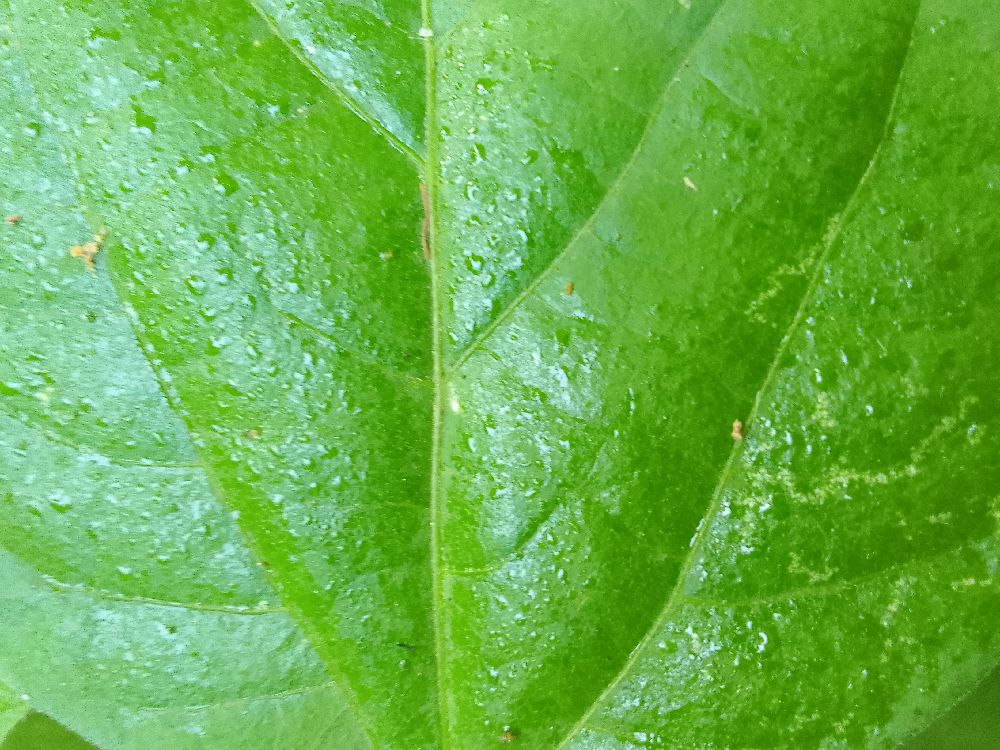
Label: healthy